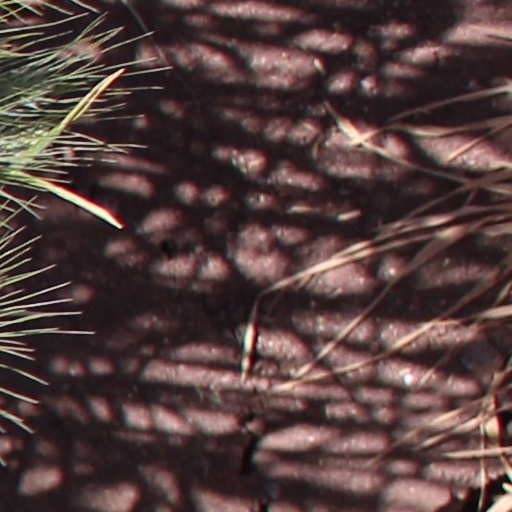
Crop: wheat